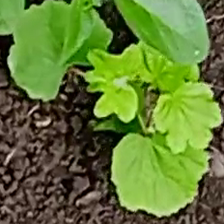
Weed species: Little_Mallow(Malva parviflora)